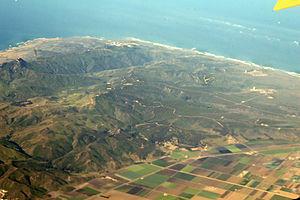
Le phare de Point Arguello est un phare situé sur Point Arguello au-dessus du Canal de Santa Barbara, attenant à la Vandenberg Air Force Base de Lompoc, dans le Comté de Santa Barbara, aux États-Unis.